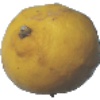
Label: Lemon 1